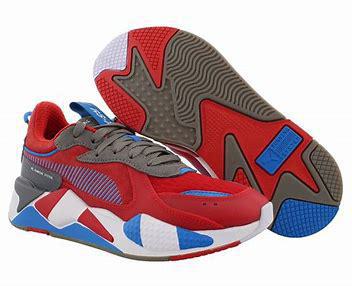
Brand: Puma
Model: Rs